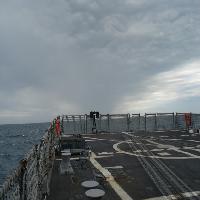
Weather: cloudy or overcast